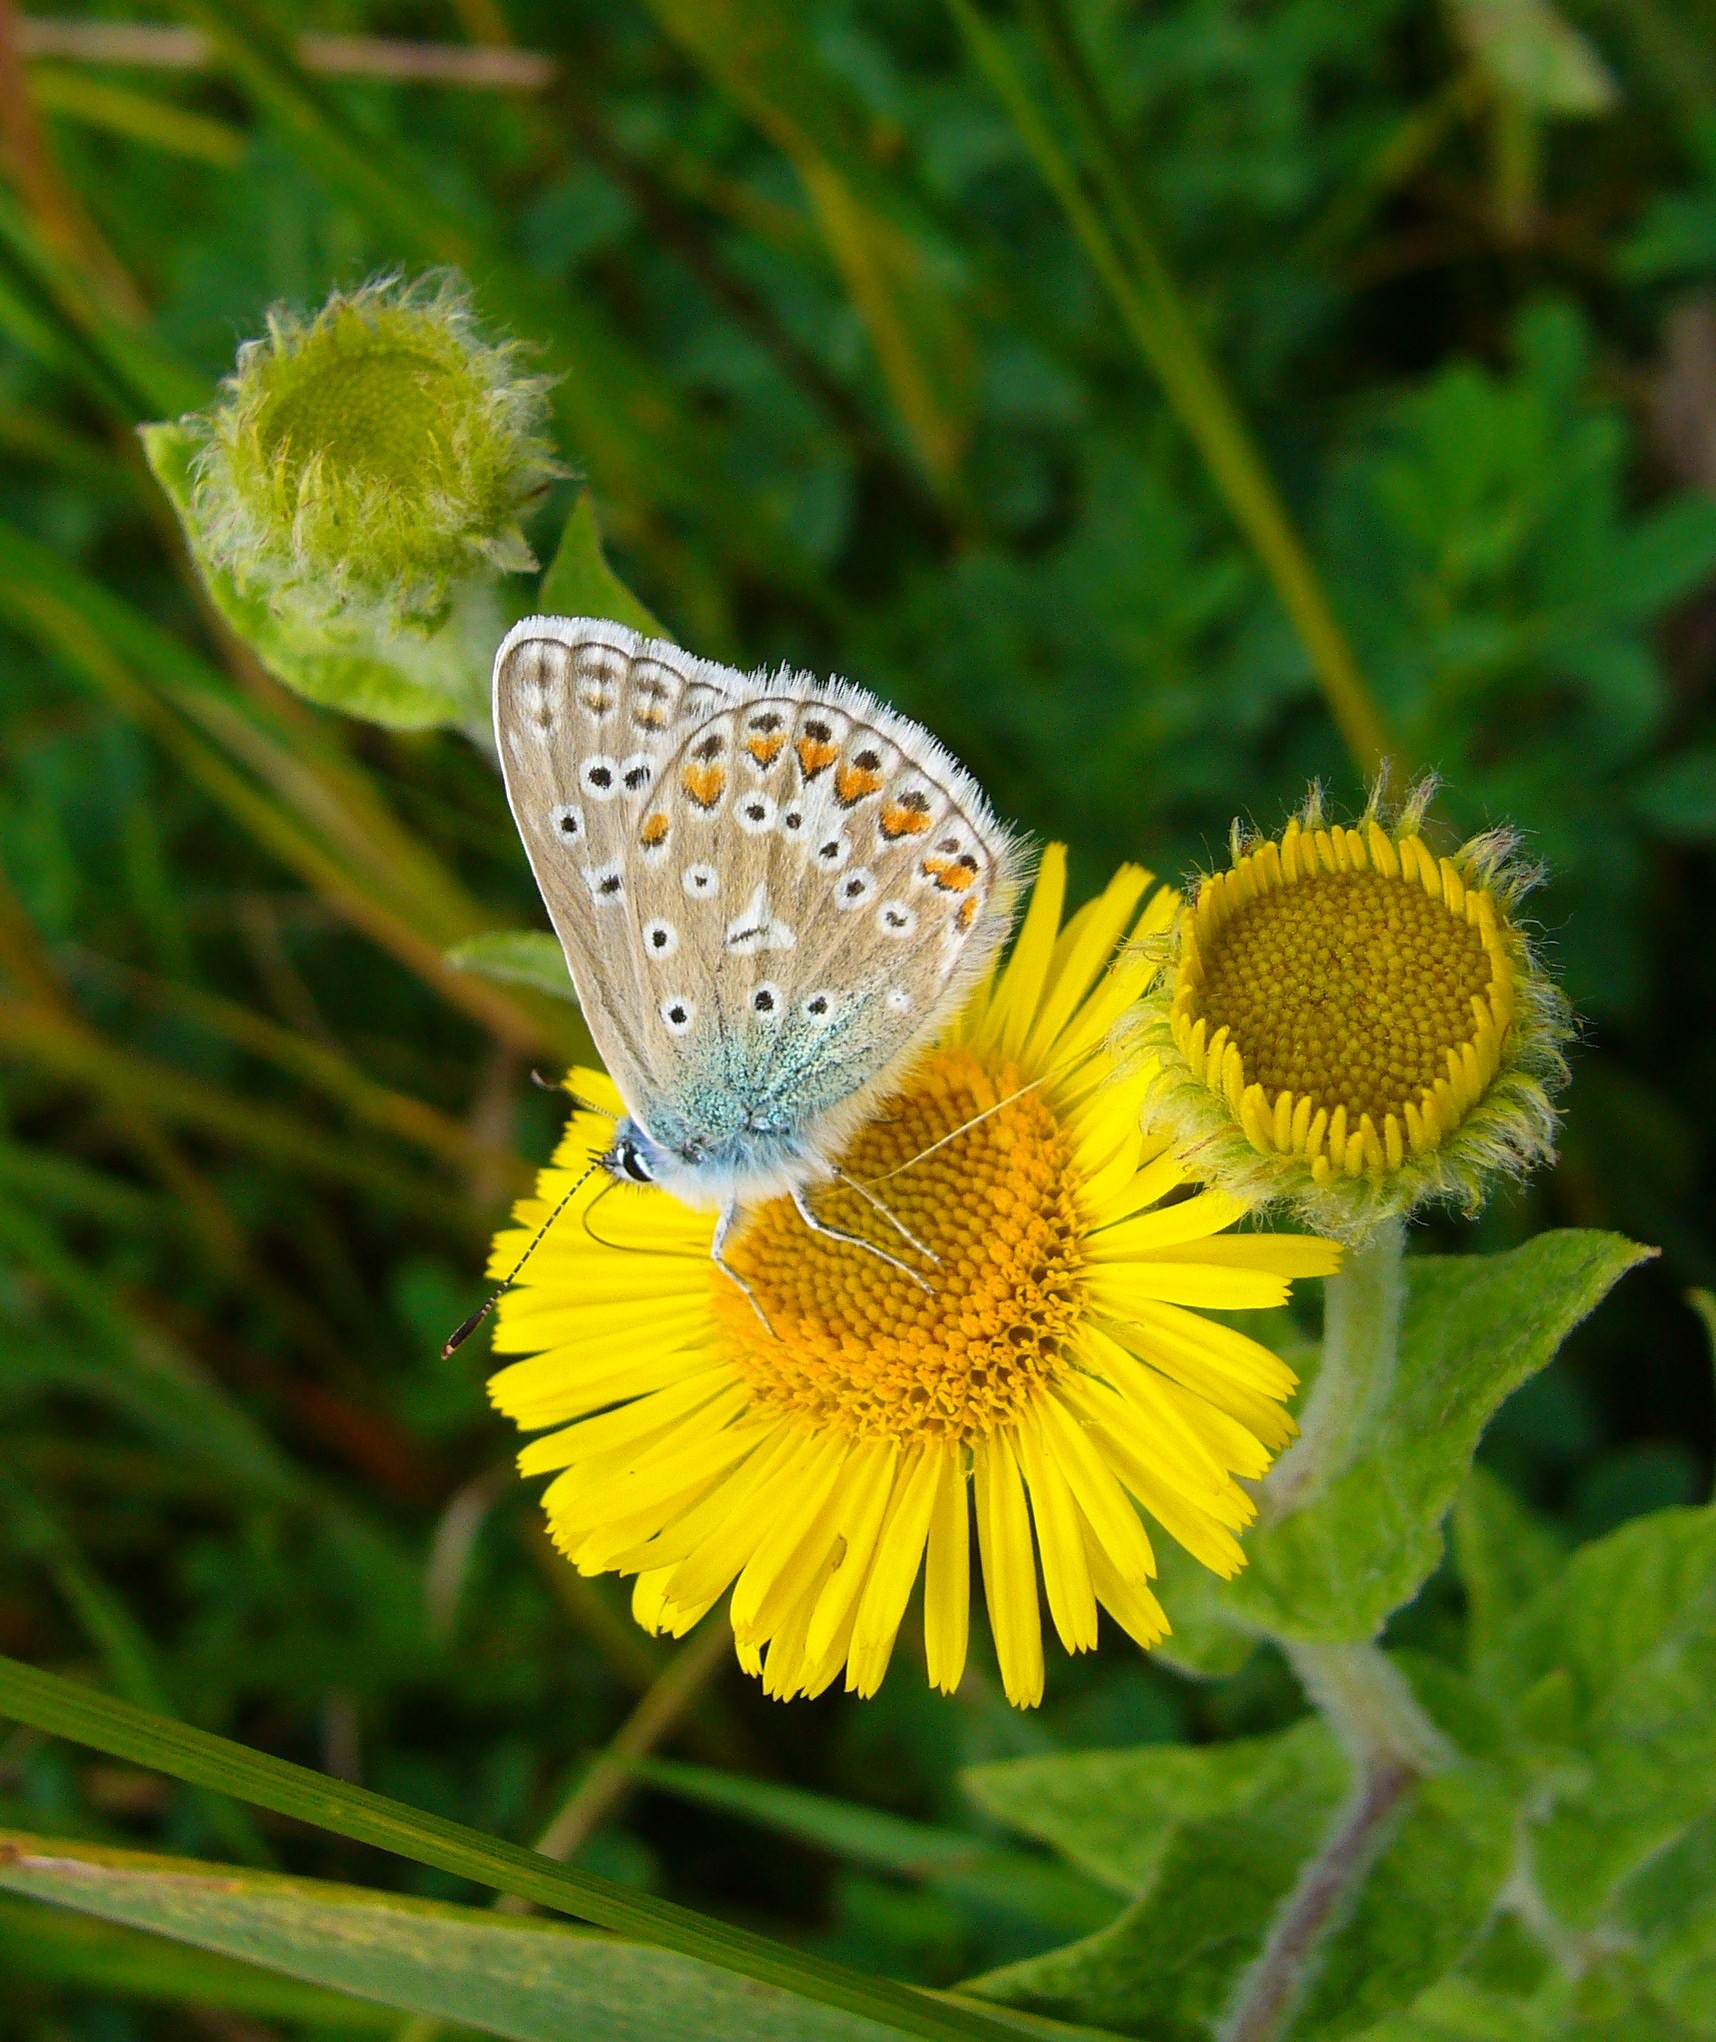
nature, plant, meadow, prairie, flower, insect, botany, butterfly, yellow, flora, fauna, wild flower, invertebrate, yellow flower, wildflower, nectar, pieridae, macro photography, flowering plant, daisy family, pollinator, polyommatus icarus, common blue, annual plant, land plant, moths and butterflies, lycaenid, brush footed butterfly, colias